Climate change in the Marshall Islands

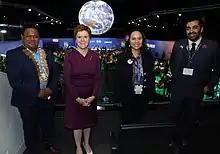
Marshallese Health Minister Bruce Bilimon and Climate Envoy Tina Stege with Scottish First Minister Nicola Sturgeon and Health Secretary Humza Yousaf at COP26.

In 2020 Marshall islands President David Kabua called for wealthy nations to pay for "loss and damage" to help ameliorate the effects of climate change on the Marshall Islands. The Marshall Islands have also called for a joint international effort to slow the rate of climate change, especially in regards to increasing sea levels. Following a drought in 2013, the US sent supplies to aid the Marshall Islands.